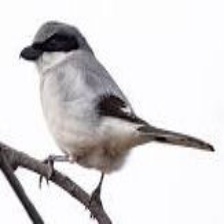
Species: LOGGERHEAD SHRIKE
Scientific name: LANIUS LUDOVICIANUS